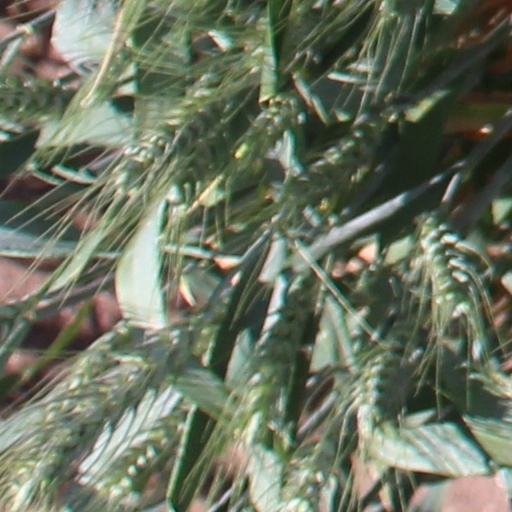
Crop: wheat